Max Lowenthal

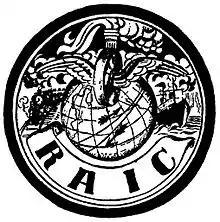
Logo of the Russian-American Industrial Corporation, brainchild of Sidney Hillman.

Lowenthal ran a private law practice from 1912 to 1932. Cases involved workers rights, defense of right-to-strike legislation and shareholder rights in receivership cases.